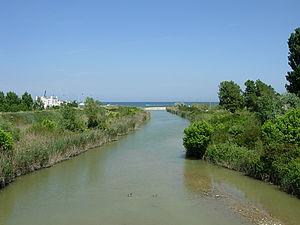
La Romagne est une région historique, géographique et linguistique de l'Italie septentrionale et centrale, qui forme, avec l'Émilie, la région italienne de l'Émilie-Romagne. La république de Saint-Marin et certaines communes des régions adjacentes de Toscane et des Marches sont considérées comme faisant traditionnellement partie de la Romagne. La Romagne n'a pas de capitale administrative propre, la ville la plus peuplée du territoire est Ravenne.
Le fleuve Conca, est un torrent et un fleuve qui partage son lit entre la région d’Émilie-Romagne et la région des Marches en Italie du nord. Il contribue à façonner, comme le Marecchia, le territoire historique du Montefeltro.
Misano Adriatico est une commune de la province de Rimini de la région Émilie-Romagne en Italie.